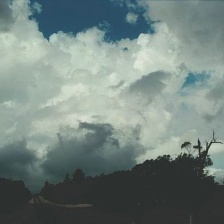
Cloud type: Stratus